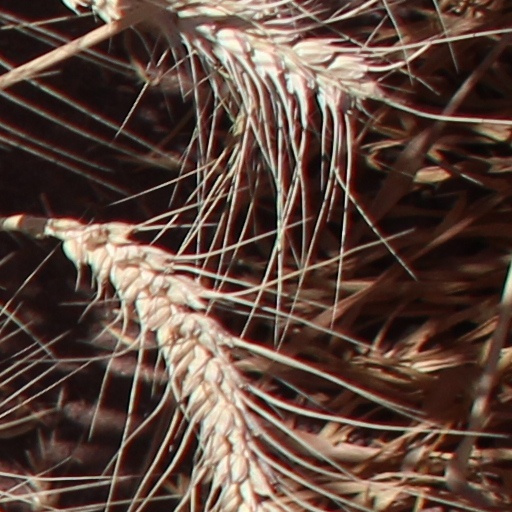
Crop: wheat